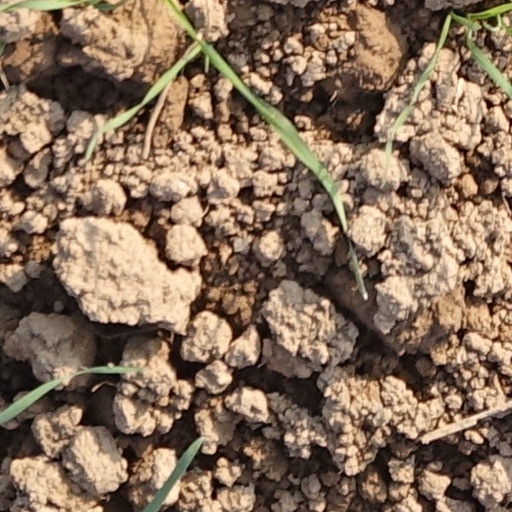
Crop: wheat